Jenna Edwards

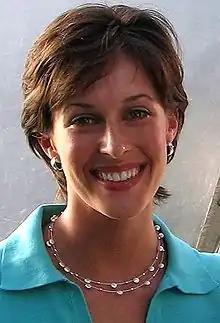
Jenna Edwards, January 12, 2005.

Jenna Edwards (born July 29, 1981) is an American beauty queen from Brandon, Mississippi who has held the titles Miss Florida and Miss Florida USA. Edwards represented Florida at the Miss America 2005 pageant and the Miss USA 2007 pageant.